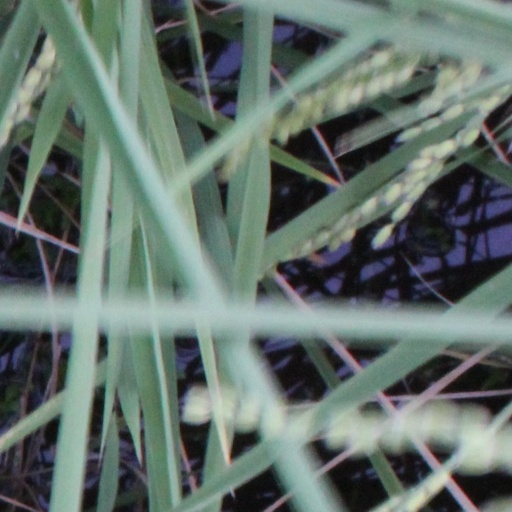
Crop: rice